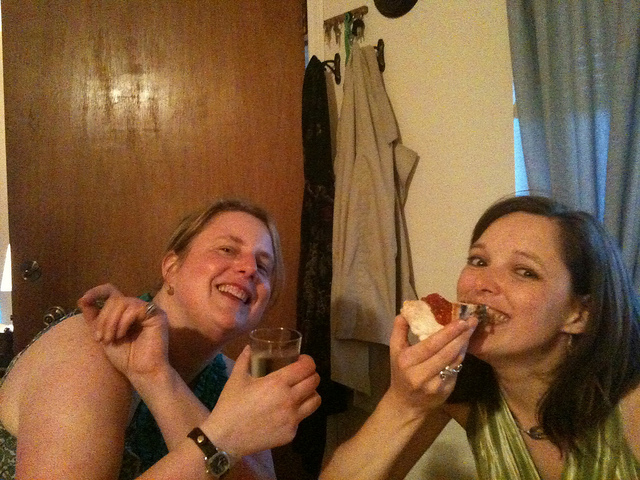
user: Given an image and a question. Answer the question in a short answer. Question: What mood are these ladies in? Short Answer:
assistant: happy